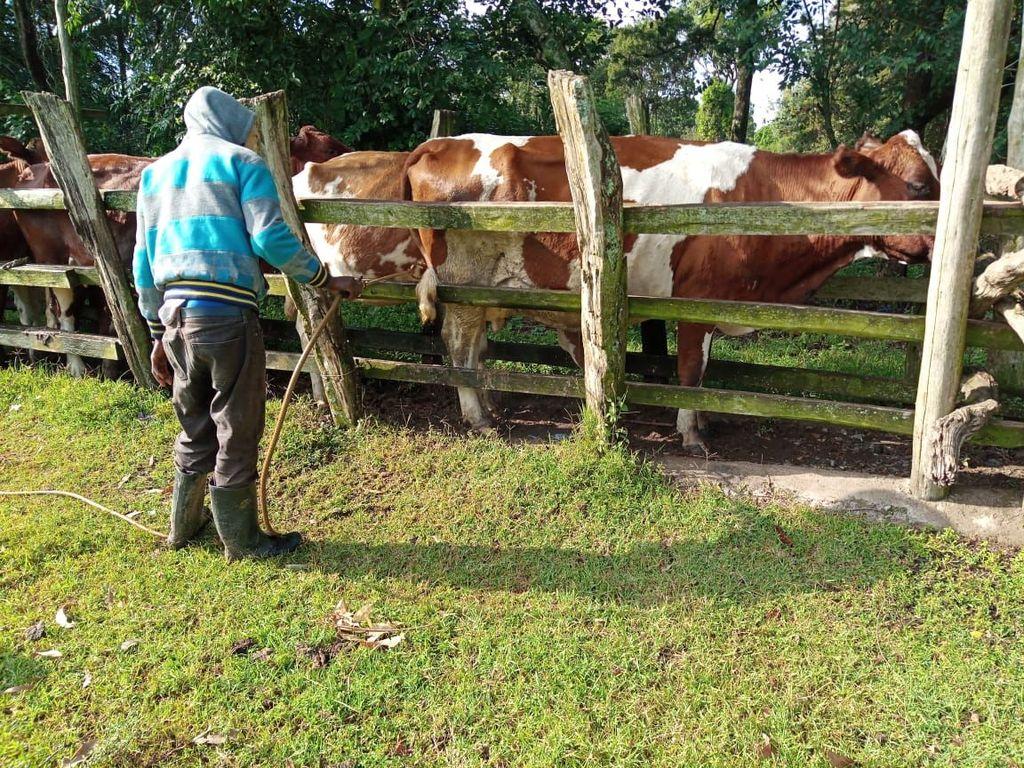
Mkulima amesimama kwenye nyasi akinyunyizia maji au dawa kwa kutumia bomba, huku ng'ombe kadhaa wakionekana nyuma ya uzio wa mbao. Mazingira haya ya shamba yanasisitiza shughuli za ufugaj wa kisasa na uhusiano wa karibu kati ya binadamu na mifugo.